Nika (film)

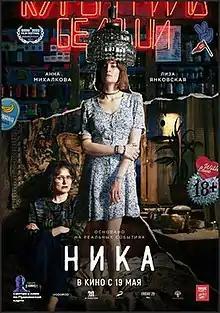
Theatrical release poster

Nika is a 2022 Russian biographical drama film written and directed by Vasilisa Kuzmina, The film is based on real events in the lives of the Soviet poet Nika Turbina (performed by Elizaveta Yankovskaya), and her mother (played by Anna Mikhalkova).